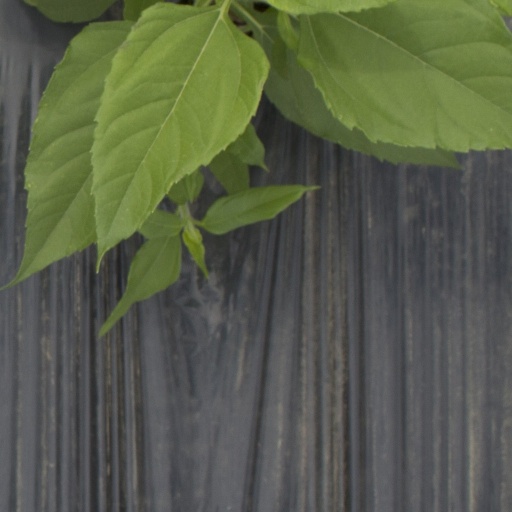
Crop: Jerusalem artichoke